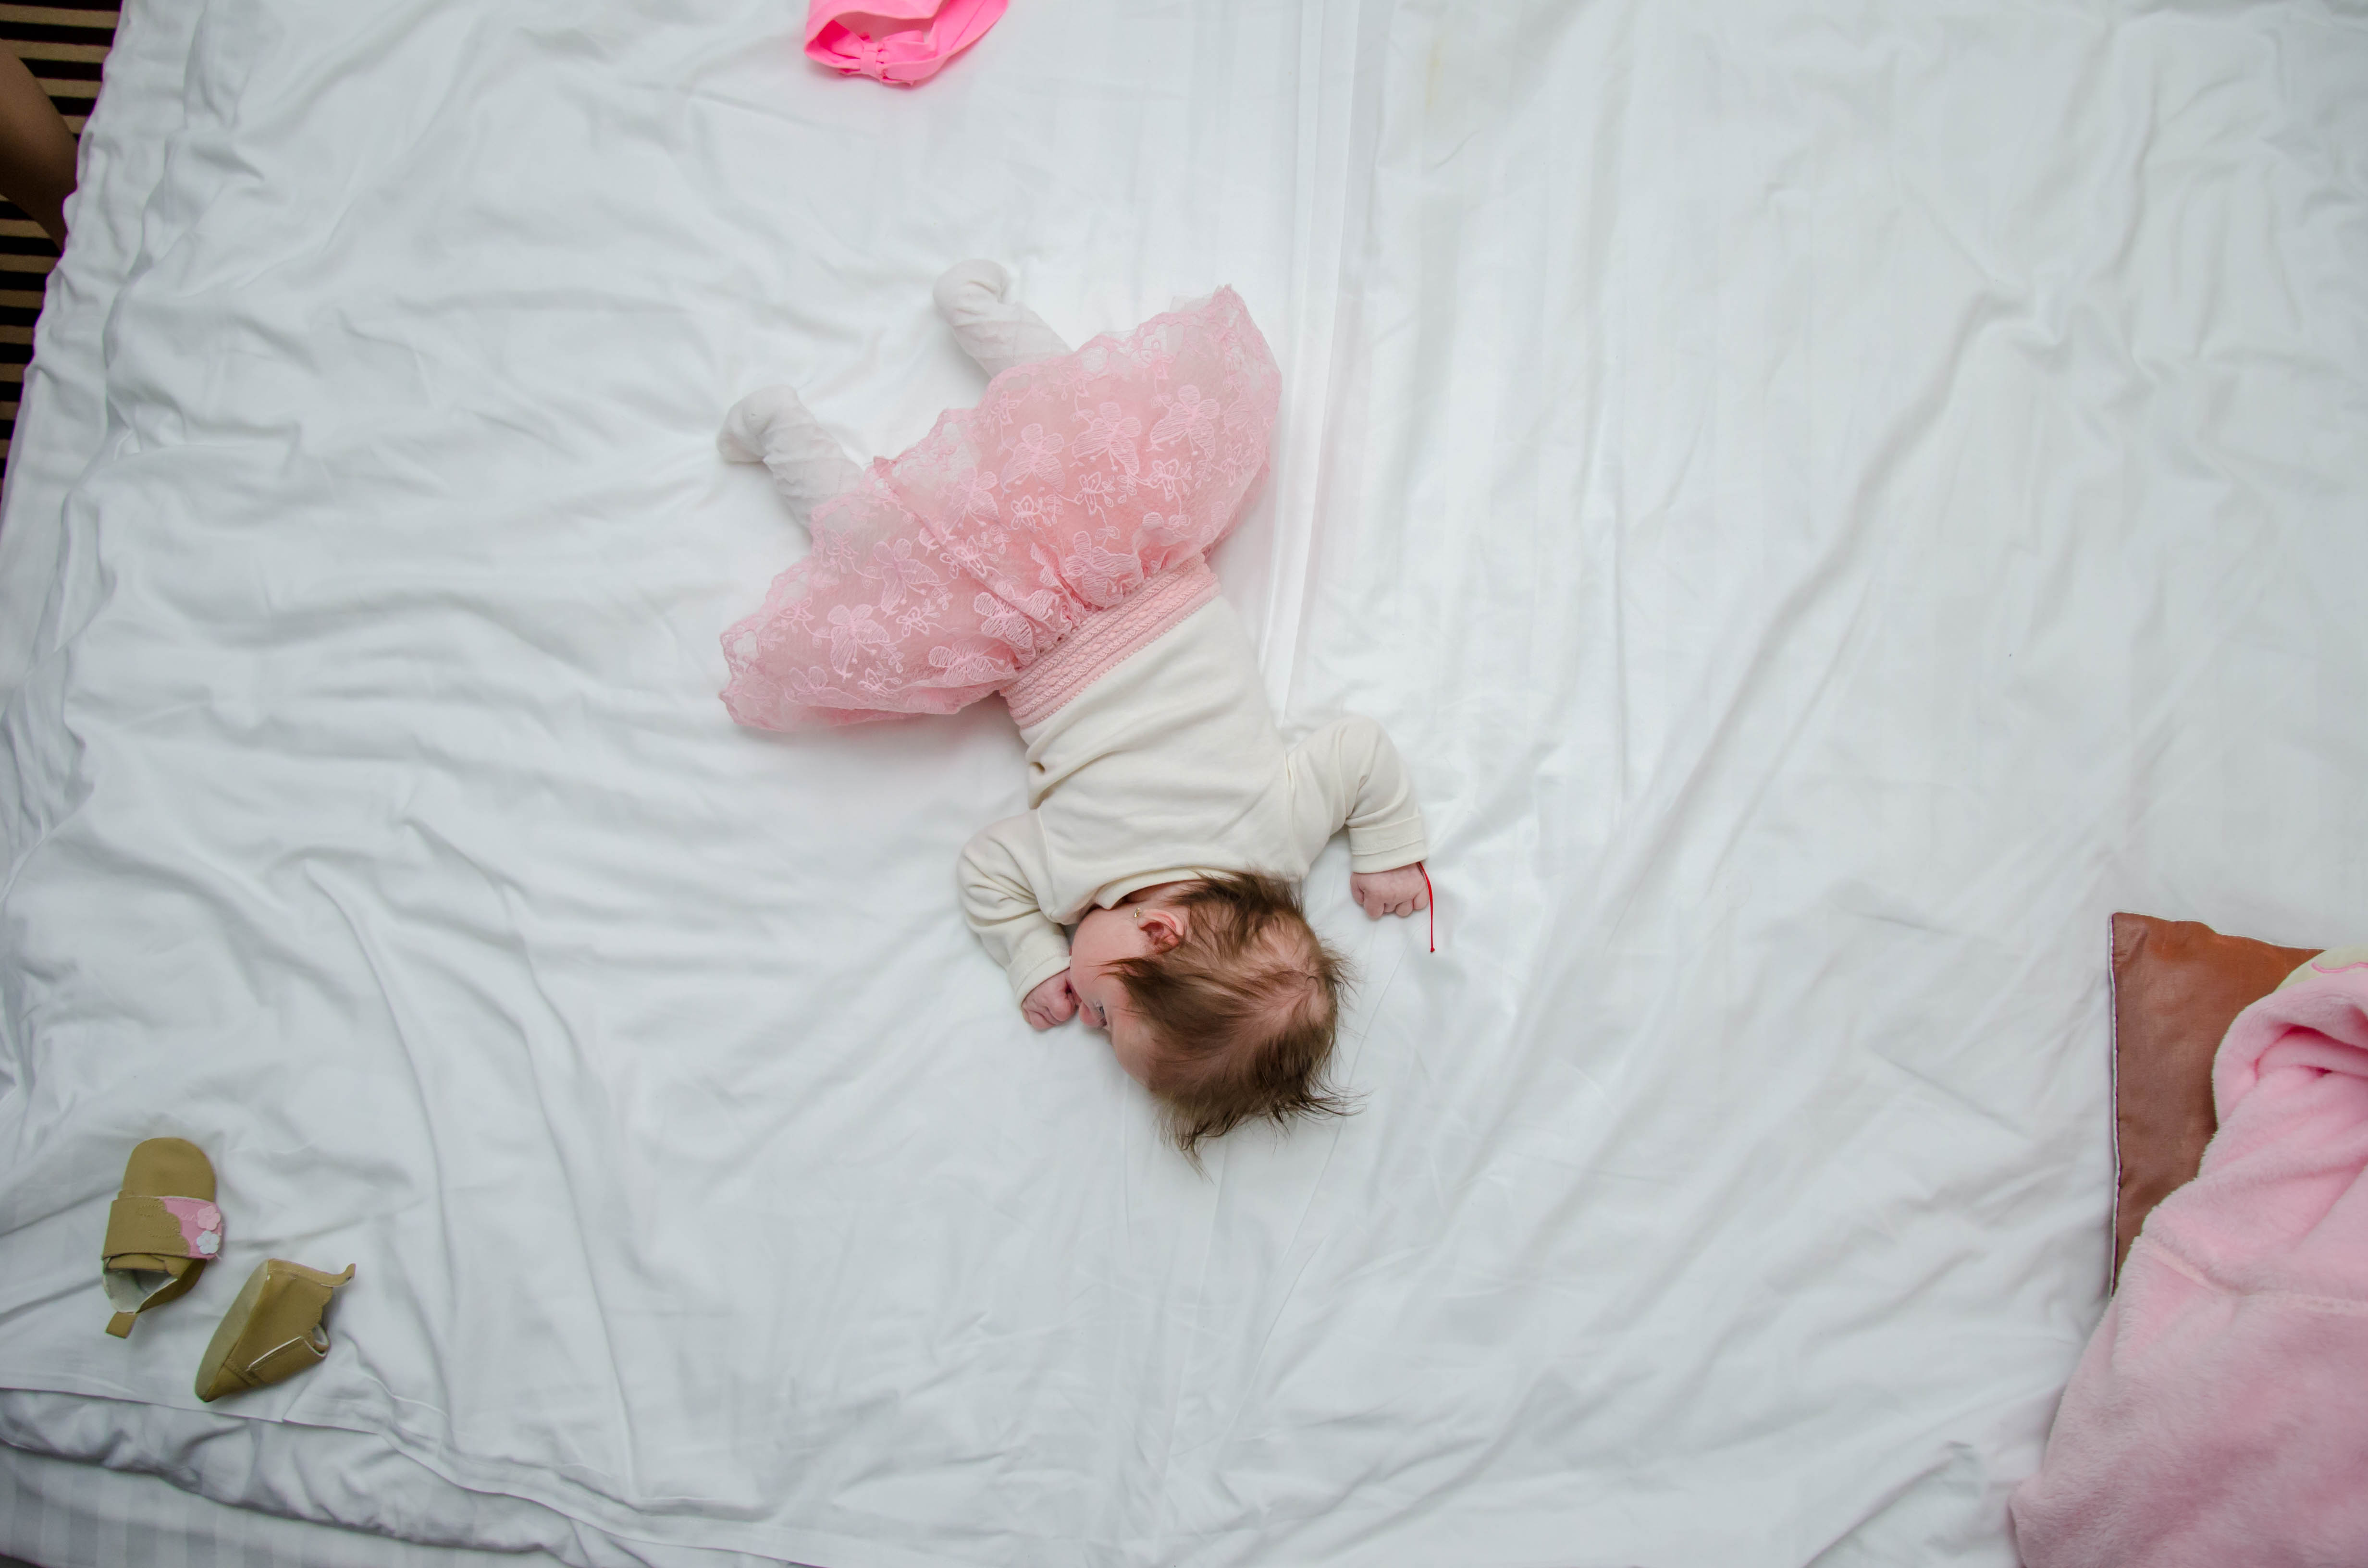
girl, white, flower, kid, cute, child, fashion, pink, baby, textile, indoors, bed, royalty free images